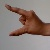
The image shows a hand gesture representing the letter 'Z' in Indian Sign Language.